Ultrafiltration

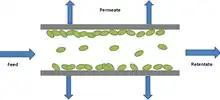
Schematic of cross flow operation.

UF systems can either operate with cross-flow or dead-end flow. In dead-end filtration the flow of the feed solution is perpendicular to the membrane surface. On the other hand, in cross flow systems the flow passes parallel to the membrane surface. Dead-end configurations are more suited to batch processes with low suspended solids as solids accumulate at the membrane surface therefore requiring frequent backflushes and cleaning to maintain high flux. Cross-flow configurations are preferred in continuous operations as solids are continuously flushed from the membrane surface resulting in a thinner cake layer and lower resistance to permeation.